RFK Racing in the NASCAR Cup Series

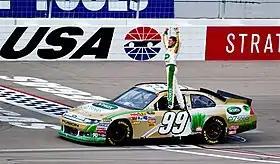
Edwards winning at Las Vegas in 2011.

Roush was unable to find full-time backing for Burton in the 99, and he began the 2004 season with several one-off sponsorship deals such as Pennzoil, Team Caliber, and Hot Wheels and some support from his secondary sponsors such as SKF. Burton would eventually depart the team in August, taking over the #30 AOL Chevrolet for Richard Childress Racing. Roush development driver Carl Edwards would do the remaining races, while Dave Blaney did the fall Charlotte race.